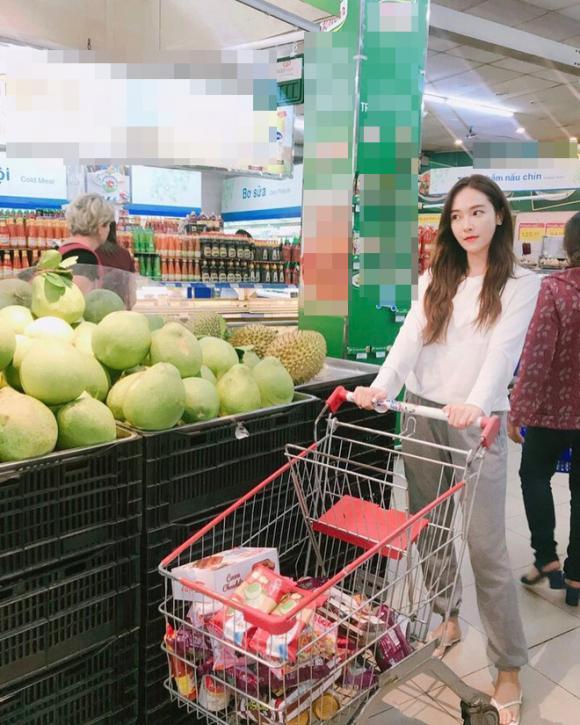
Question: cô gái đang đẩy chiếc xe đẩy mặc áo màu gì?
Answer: cô gái đang đẩy chiếc xe đẩy mặc áo màu trắng